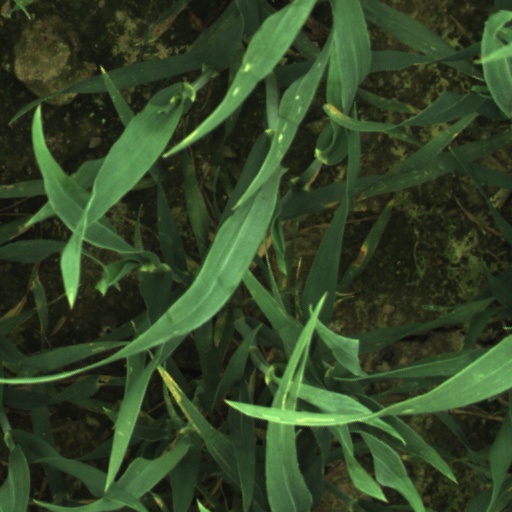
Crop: wheat